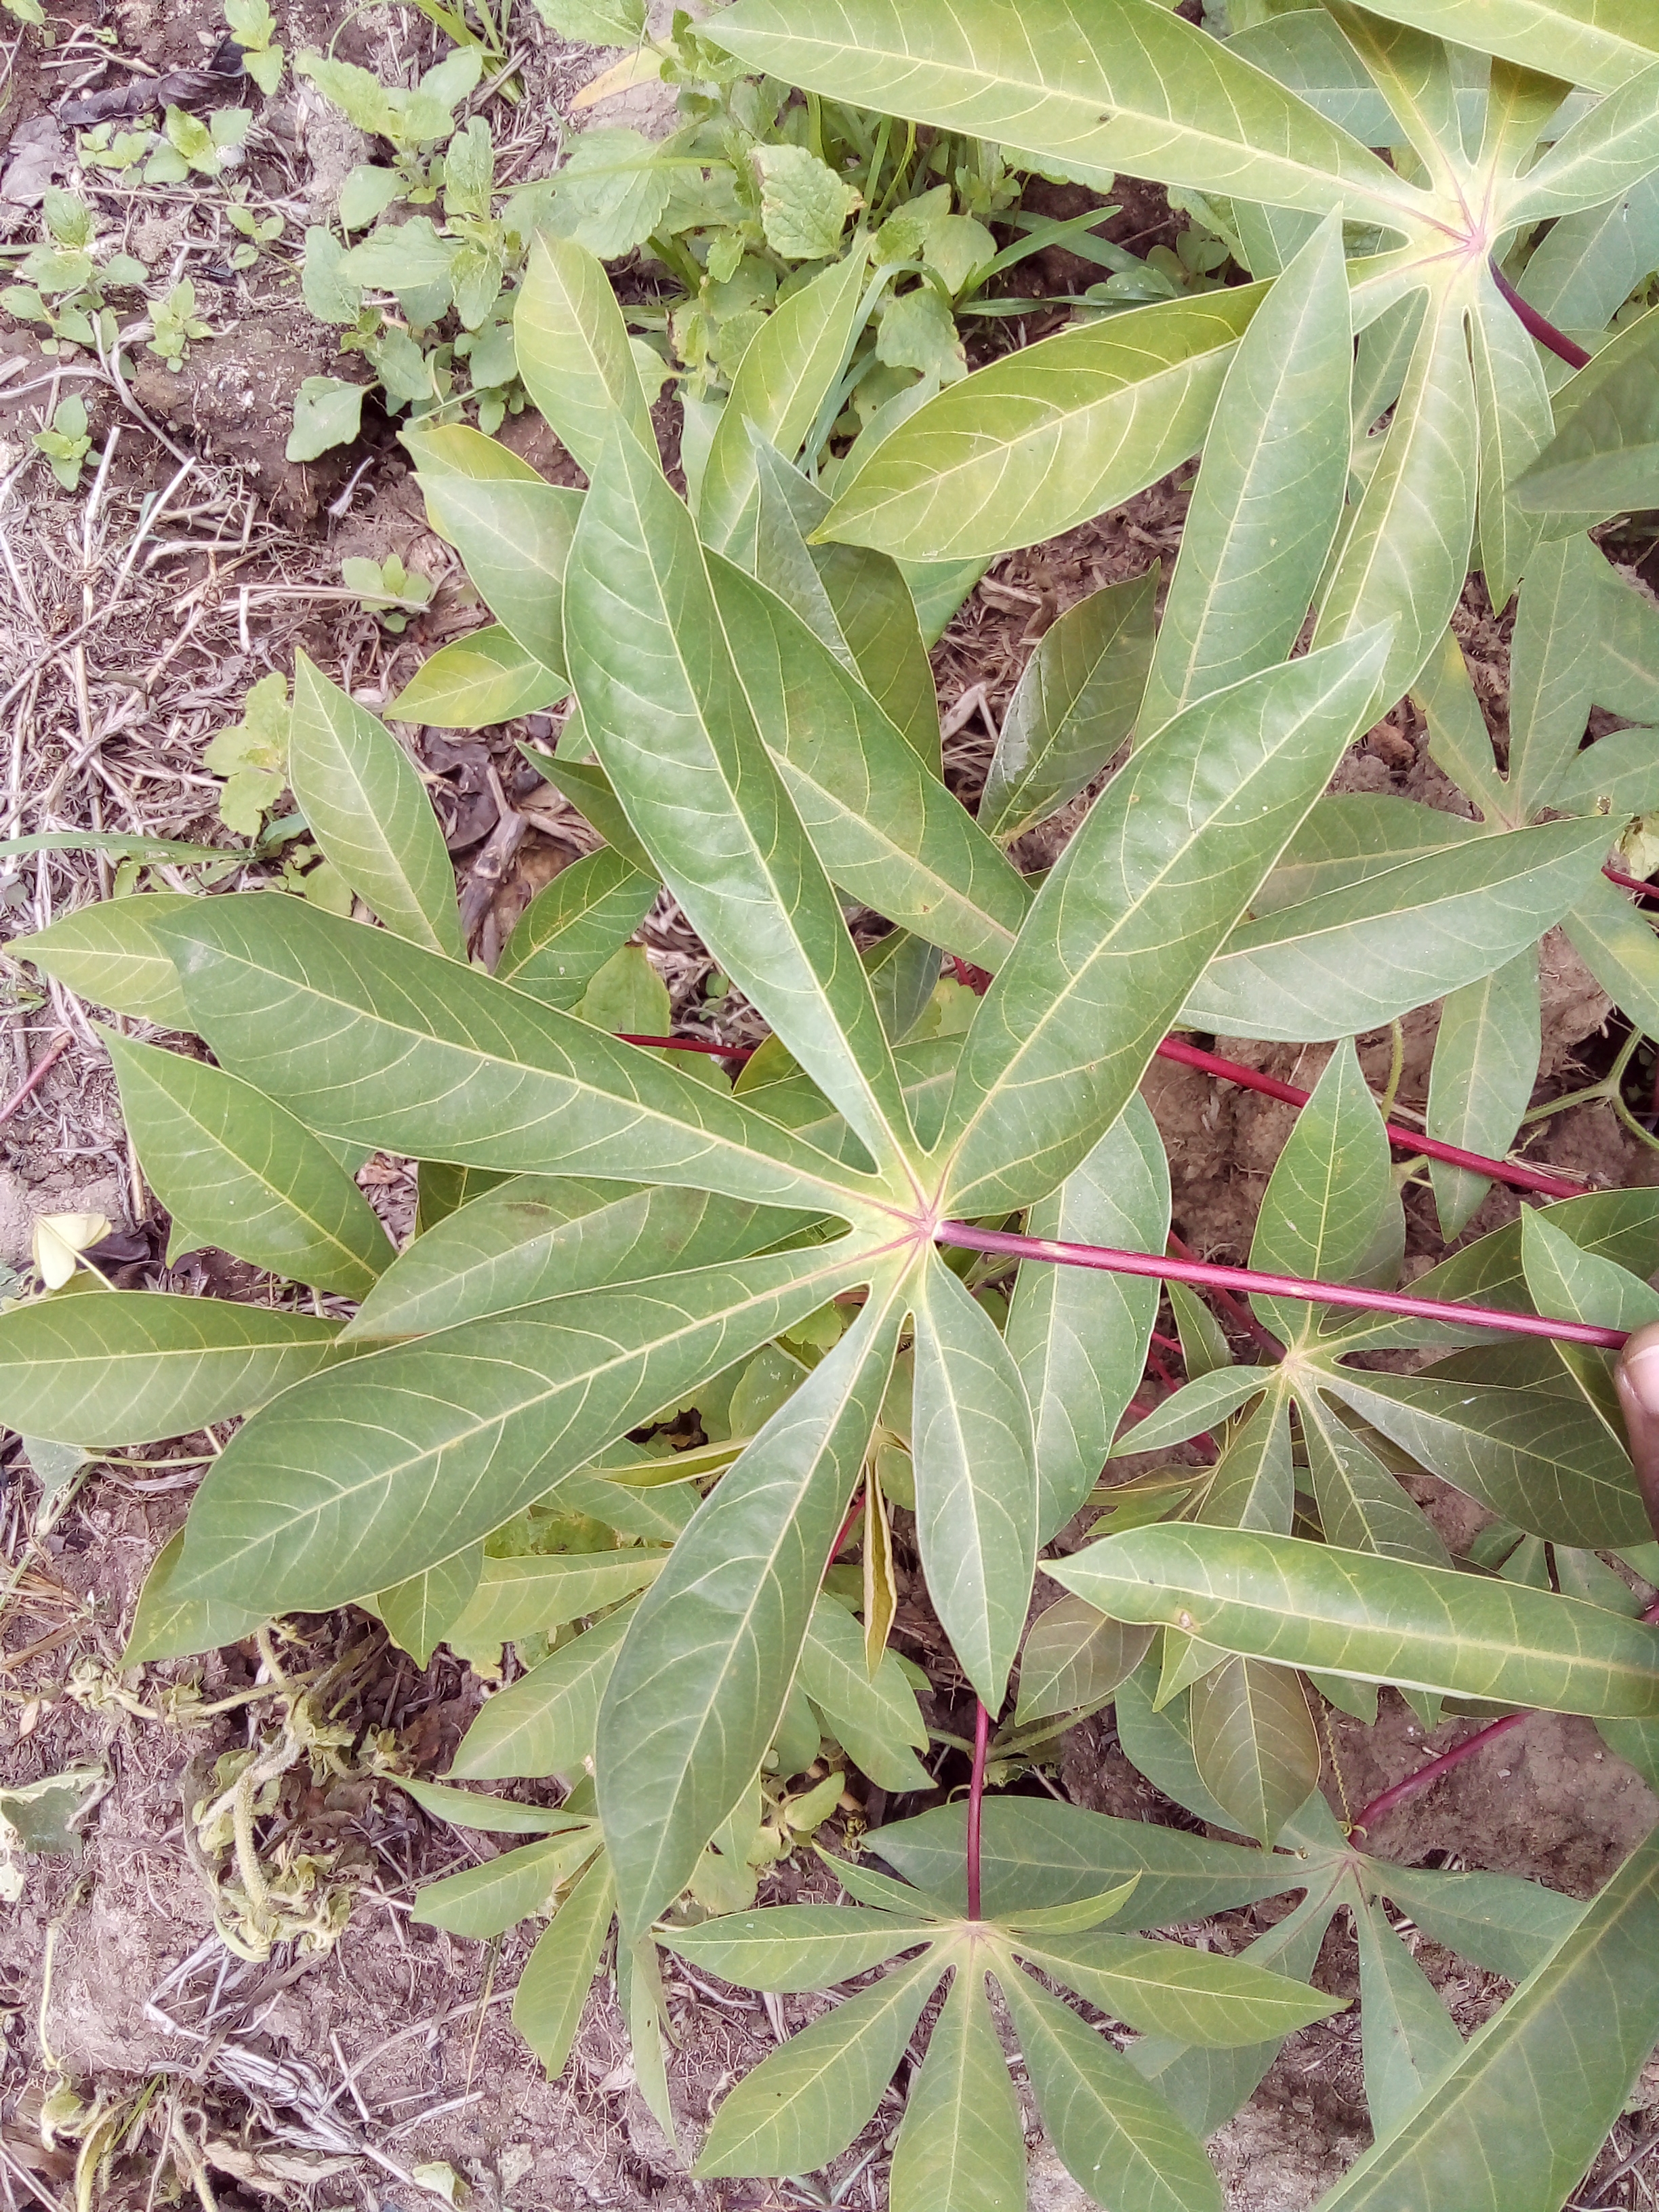
Label: healthy